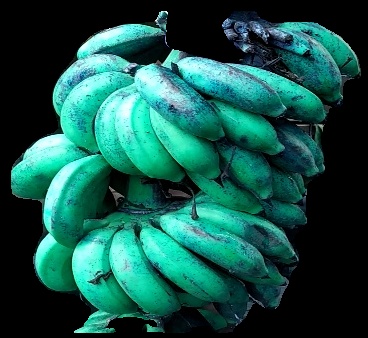
Variety: rasbale
Grade: grade3